Concept art

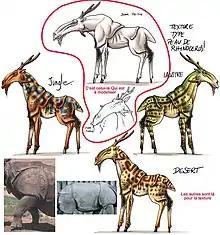
Concept artists are expected to draw many iterations of the same concept. Often, they may reference real-world objects.

Concept art ranges from stylized to photorealistic depending on the needs of the project. Artists working on a project often produce a large turnover in the early 'blue sky' stage of production. This provides a broad range of interpretations, most being in the form of sketches, speed paints, and 3D overpaints. Later pieces, such as matte paintings, are produced as realistically as required. Concept artists will often have to adapt to the style of the studio they are hired for. The ability to produce multiple styles is valued in a concept artist.